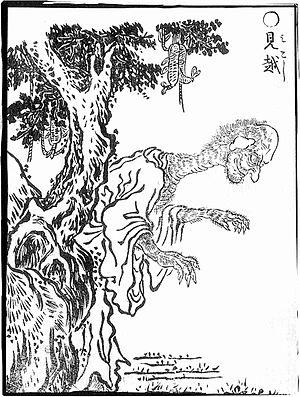
Gazu hyakki yagyō est le premier album de l'artiste japonais Toriyama Sekien, de la célèbre série Gazu Hyakki Yagyō e-hon, publié en 1776. Ces albums sont des bestiaires surnaturels, collections de fantômes, d'esprits, d'apparitions et de monstres dont beaucoup proviennent de la littérature, du folklore et d'autres arts japonais. Ces œuvres ont exercé une profonde influence sur l'imagerie yōkai ultérieure au Japon. Les différentes créatures sont ainsi décrites et représentées :